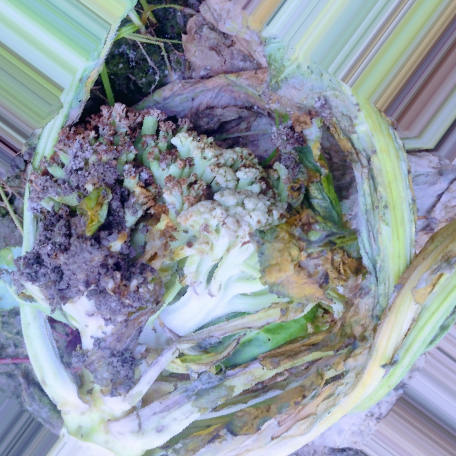
Label: Bacterial spot rot